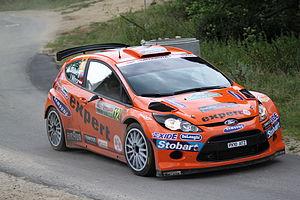
Le Championnat du monde des rallyes - 2 est une compétition de rallye automobile organisée par la FIA et qui est réservée aux voitures de la réglementation RC2, dites « voitures de production ».